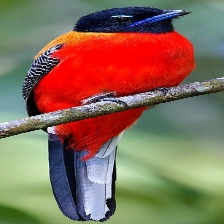
Species: RED NAPED TROGON
Scientific name: HARPACTES KASUMBA